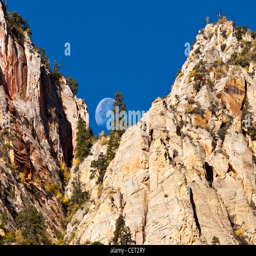
a nearly full moon descending between mountain peaks